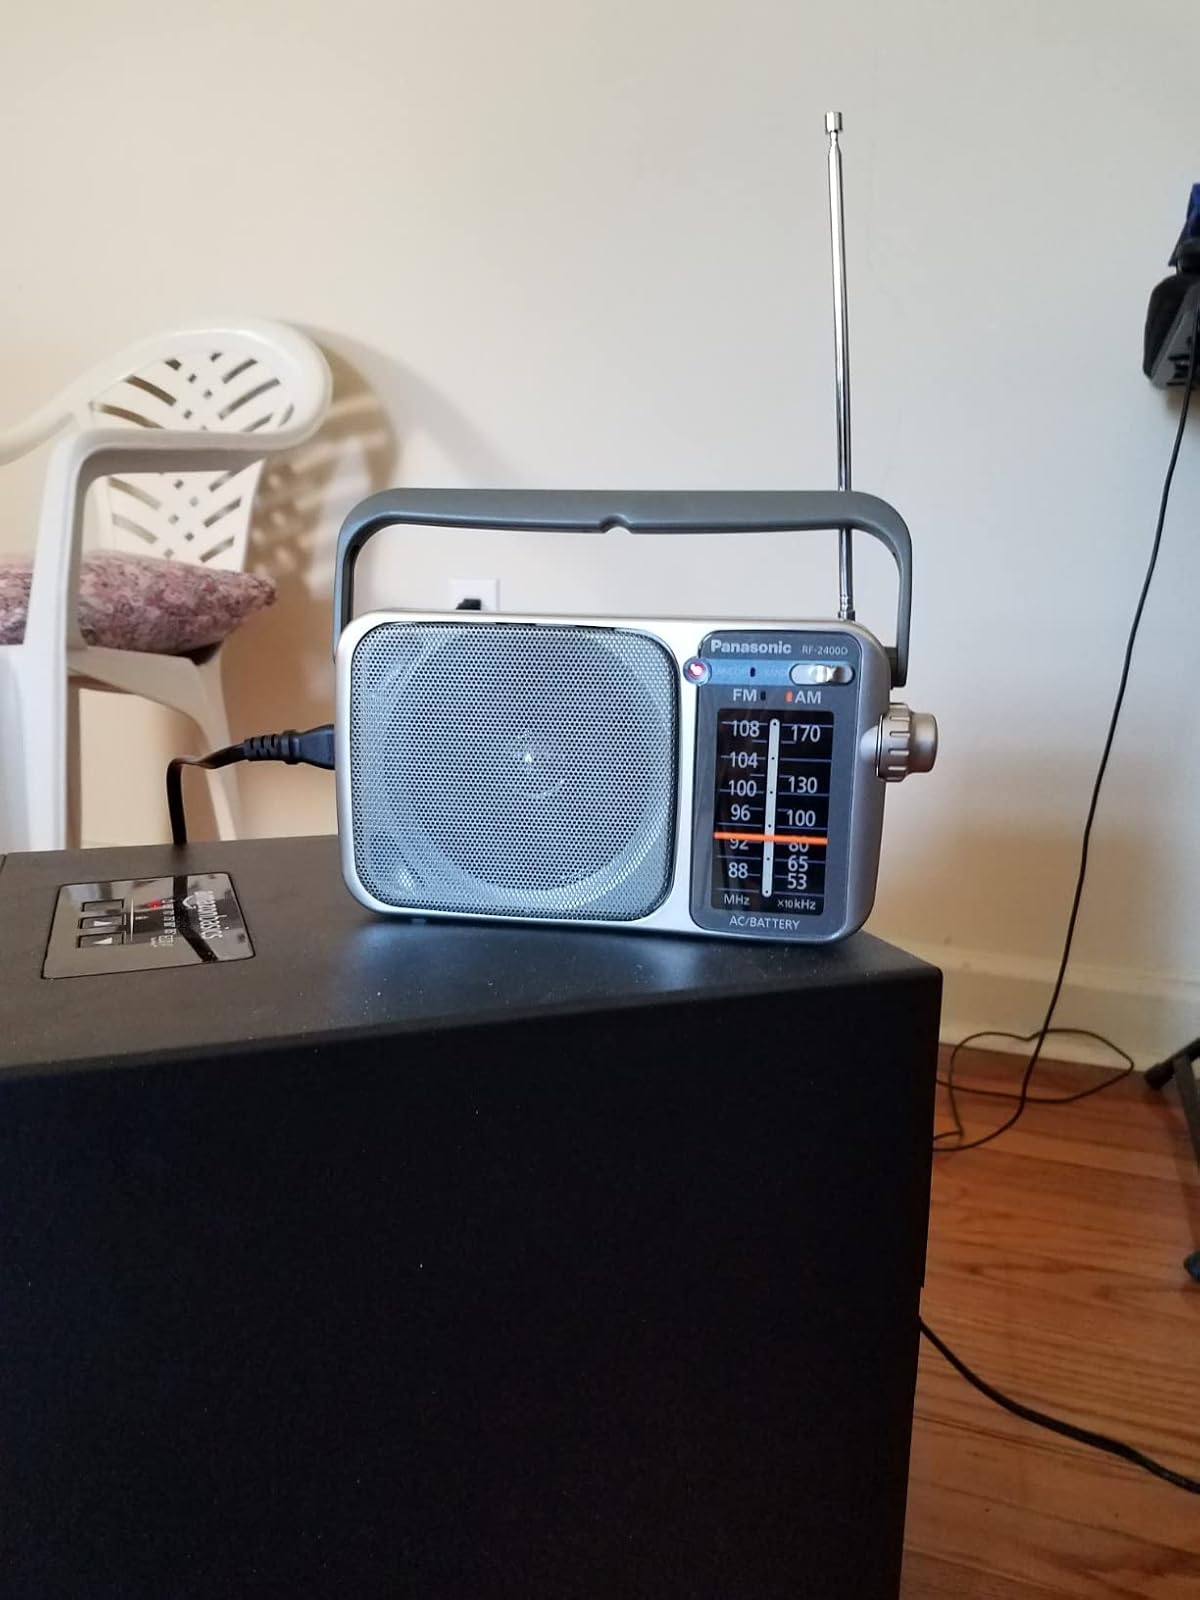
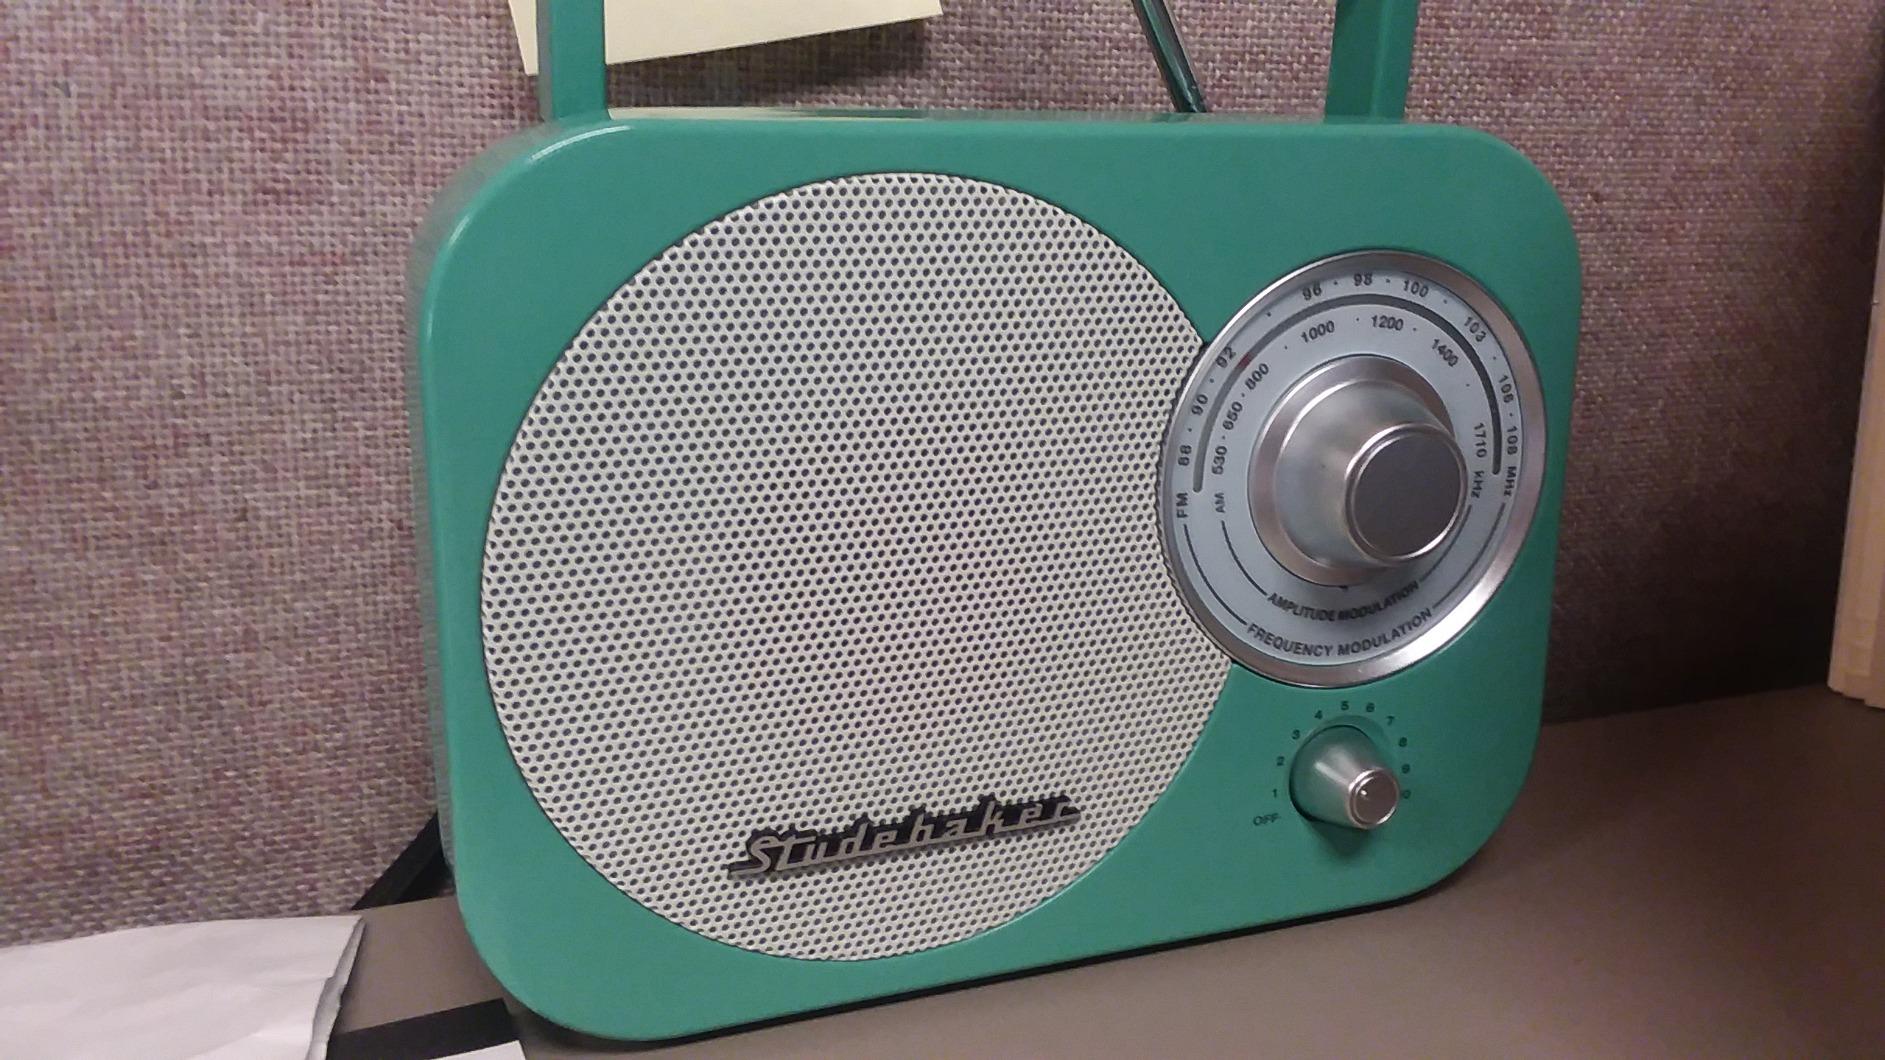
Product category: radio
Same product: no